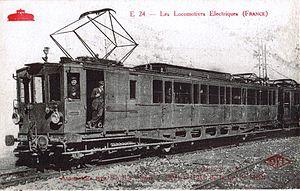
Automotrice 12 kV 16⅔ Hz Midi Z 23031 à Z 23044, ex Midi E ABD 1, 3 à 14 &amp
Les Z 4900 forment une série d'automotrices électriques 12 kV monophasé de la SNCF, issues de la série d'automotrices E ABD 1 à 30 de la Compagnie du Midi.